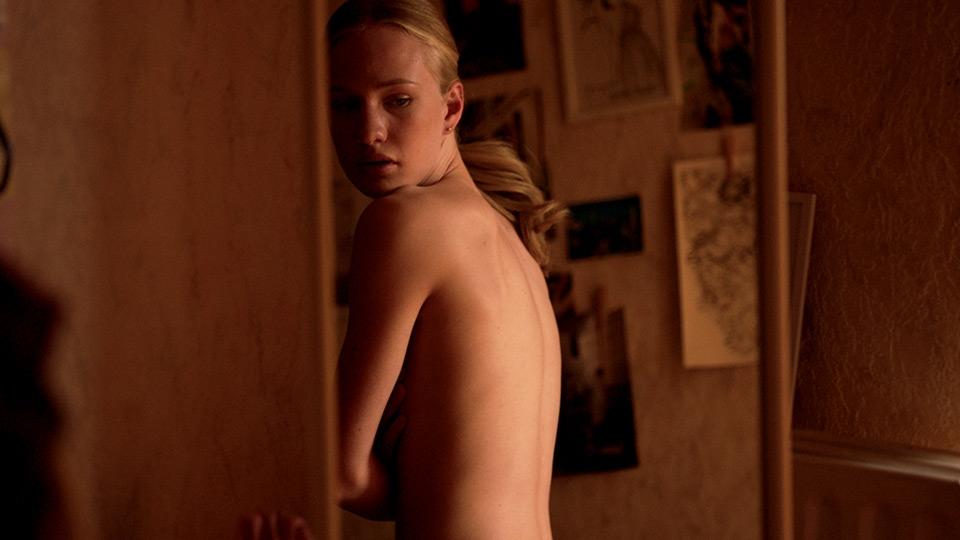
Gender: women